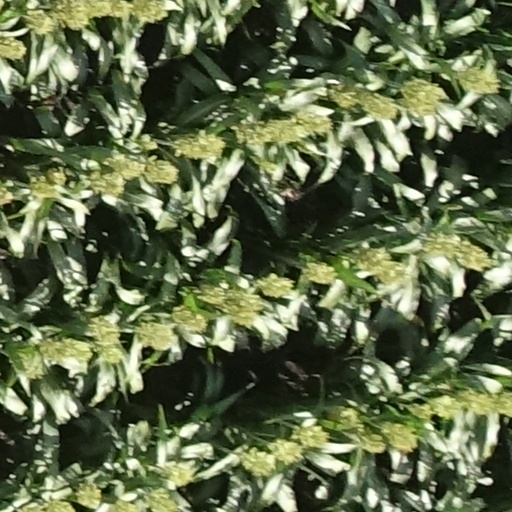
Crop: sorghum